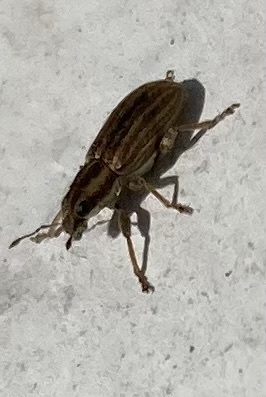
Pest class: pea_leaf_weevil